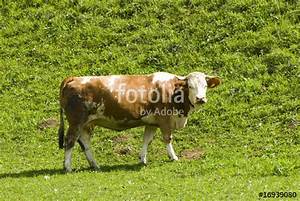
Label: mucca